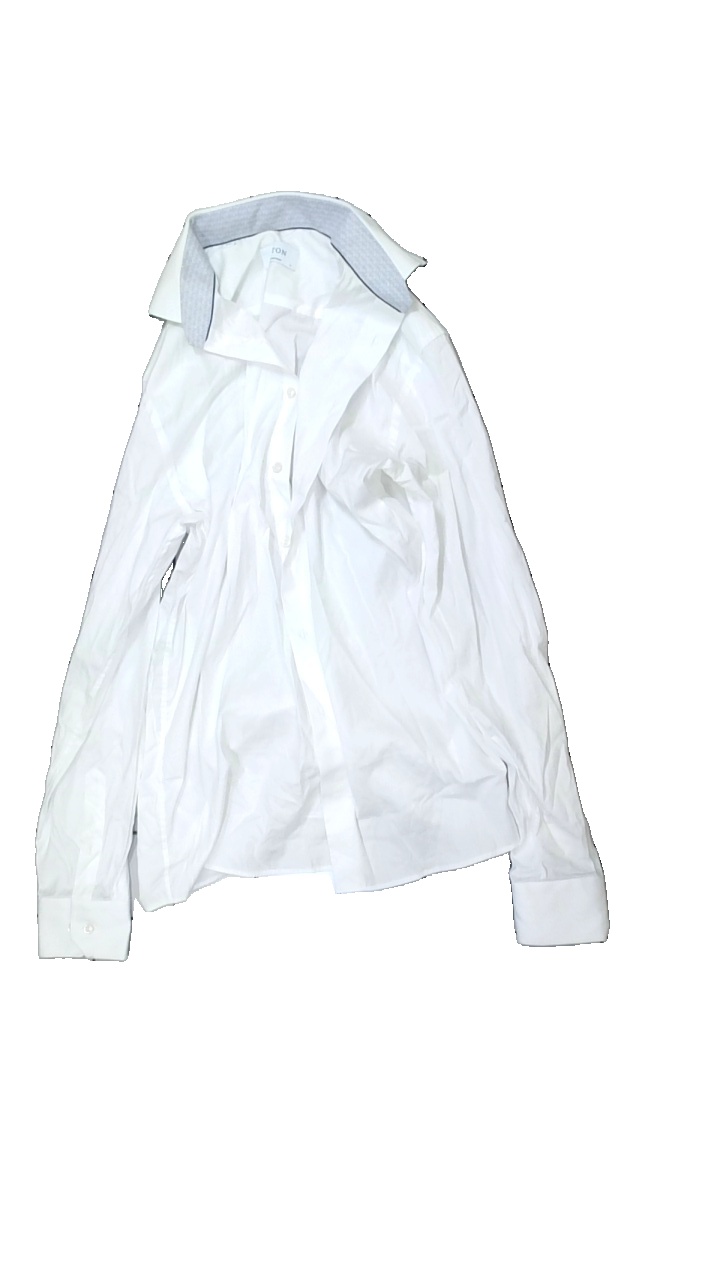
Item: Shirt (Men)
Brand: Eton
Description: White shirt
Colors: White
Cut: Regular
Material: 100% cotton
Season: All
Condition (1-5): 3
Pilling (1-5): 4
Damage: Yellow stain
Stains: Minor
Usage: Recycle
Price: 50-100